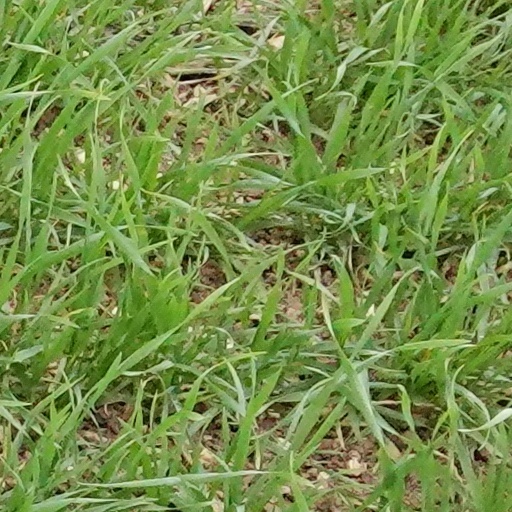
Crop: wheat